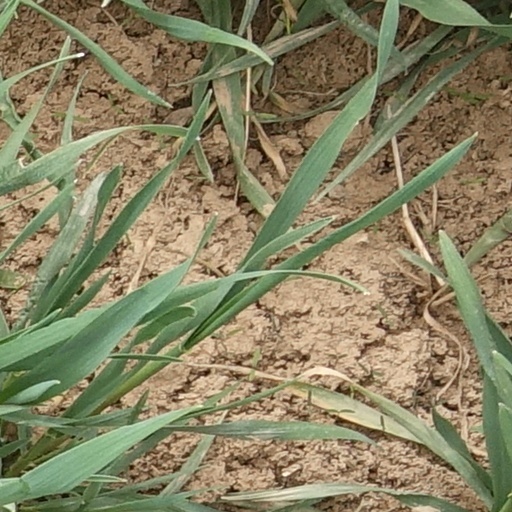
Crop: wheat